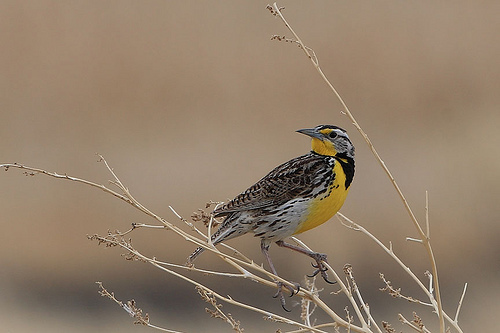
the majority black and grey body of this bird compliments its yellow chest and yellow face, whilst having a unique pattern running down his wings.
small bird with bright yellow belly and throat, white and black cheek patches, as well as white and black spotted primaries, secondaries, and coverts.
the bird has a yellow belly with a yellow throat and speckled wings.
this bird is small with yellow black and white fur.
this is a small, black and white bird with a yellow throat and breast.
this bird is black with white and yellow and has a very short beak.
the bird has a yellow breast and spotted back that is black.
the bird is small in size and has a yellow belly with black accent wings.
this particular bird has a belly that is white and yellow
this bird has a black body with spots of white and a yellow underbelly that reaches to its chin.
Species: Western Meadowlark